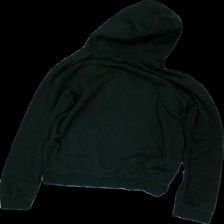
View: back
Type: Hoodie
Category: Unisex
Brand: Calvin Klein
Colors: Black, Grey
Material: 79% polyester, 21% cotton
Pattern: Other
Cut: Regular
Size: L
Season: All
Price range: 50-100
Recommended usage: Export